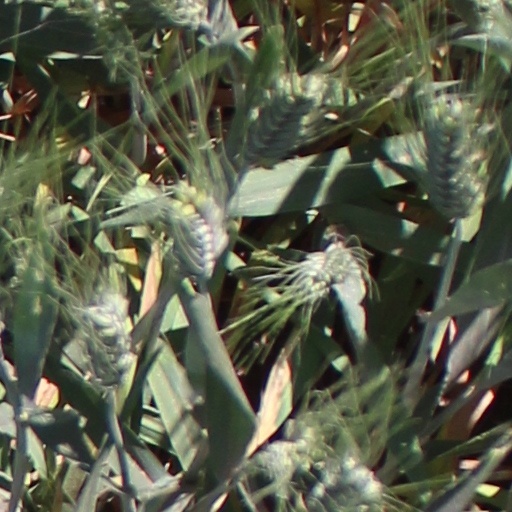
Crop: wheat